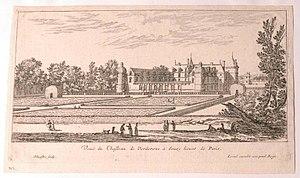
Israël Silvestre château de verderonne
Le Château de Verderonne est un château situé sur la commune de Verderonne dans le département de l’Oise en France. Il bénéficie de multiples protections au titre des monuments historiques : classements par arrêté du 17 avril 1984, inscriptions le 17 avril 1984 et 7 mars 2008.